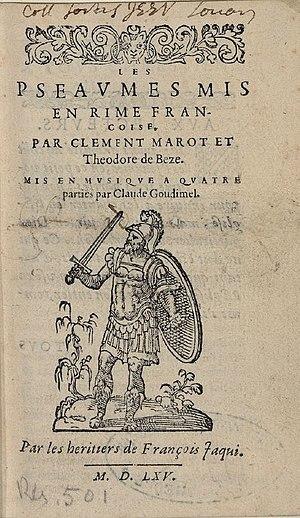
Title page of Goudimel homophonic psalms (Genève
Claude Goudimel [Godimel, Godymel, Guduymel], né dans le Comté de Bourgogne, à Besançon ou Saint-Hyppolyte vers 1505 selon certaines sources, vers 1520 pour d'autres, et assassiné à Lyon à la fin d’août 1572, est un compositeur franc-comtois. Son œuvre, assez prolifique, est très inspirée par la Réforme calviniste.